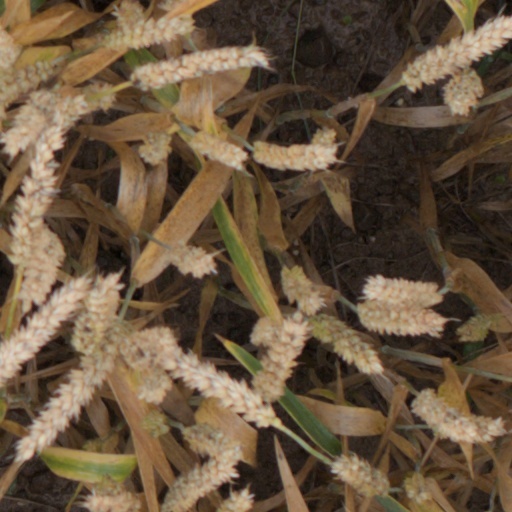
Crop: wheat